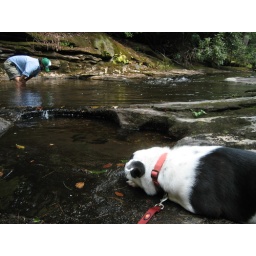
Eugene gave up the fishing pole in favor of his bare hands.